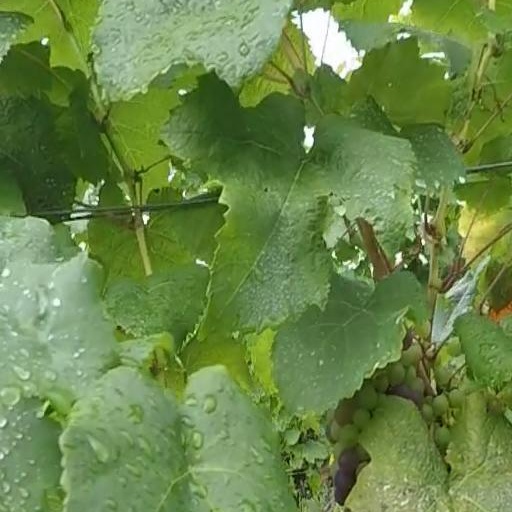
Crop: grape